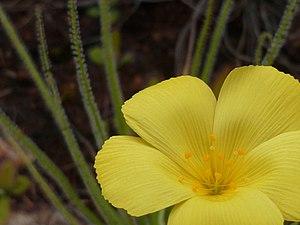
Fleur de Drosophyllum lusitanicum
Drosophyllum lusitanicum est une espèce de plantes carnivores de la famille des Droseraceae selon la classification classique, ou de celle des Drosophyllaceae selon la classification phylogénétique. C'est la seule espèce décrite du genre Drosophyllum. Autrefois, elle était classée parmi le genre Drosera. Mais chez Drosophyllum, la feuille se déroule de l'extérieur vers l'intérieur, ce qui n'est le cas d'aucune espèce de Drosera. De plus, le milieu naturel de Drosophyllum est nettement différent de celui des rossolis.